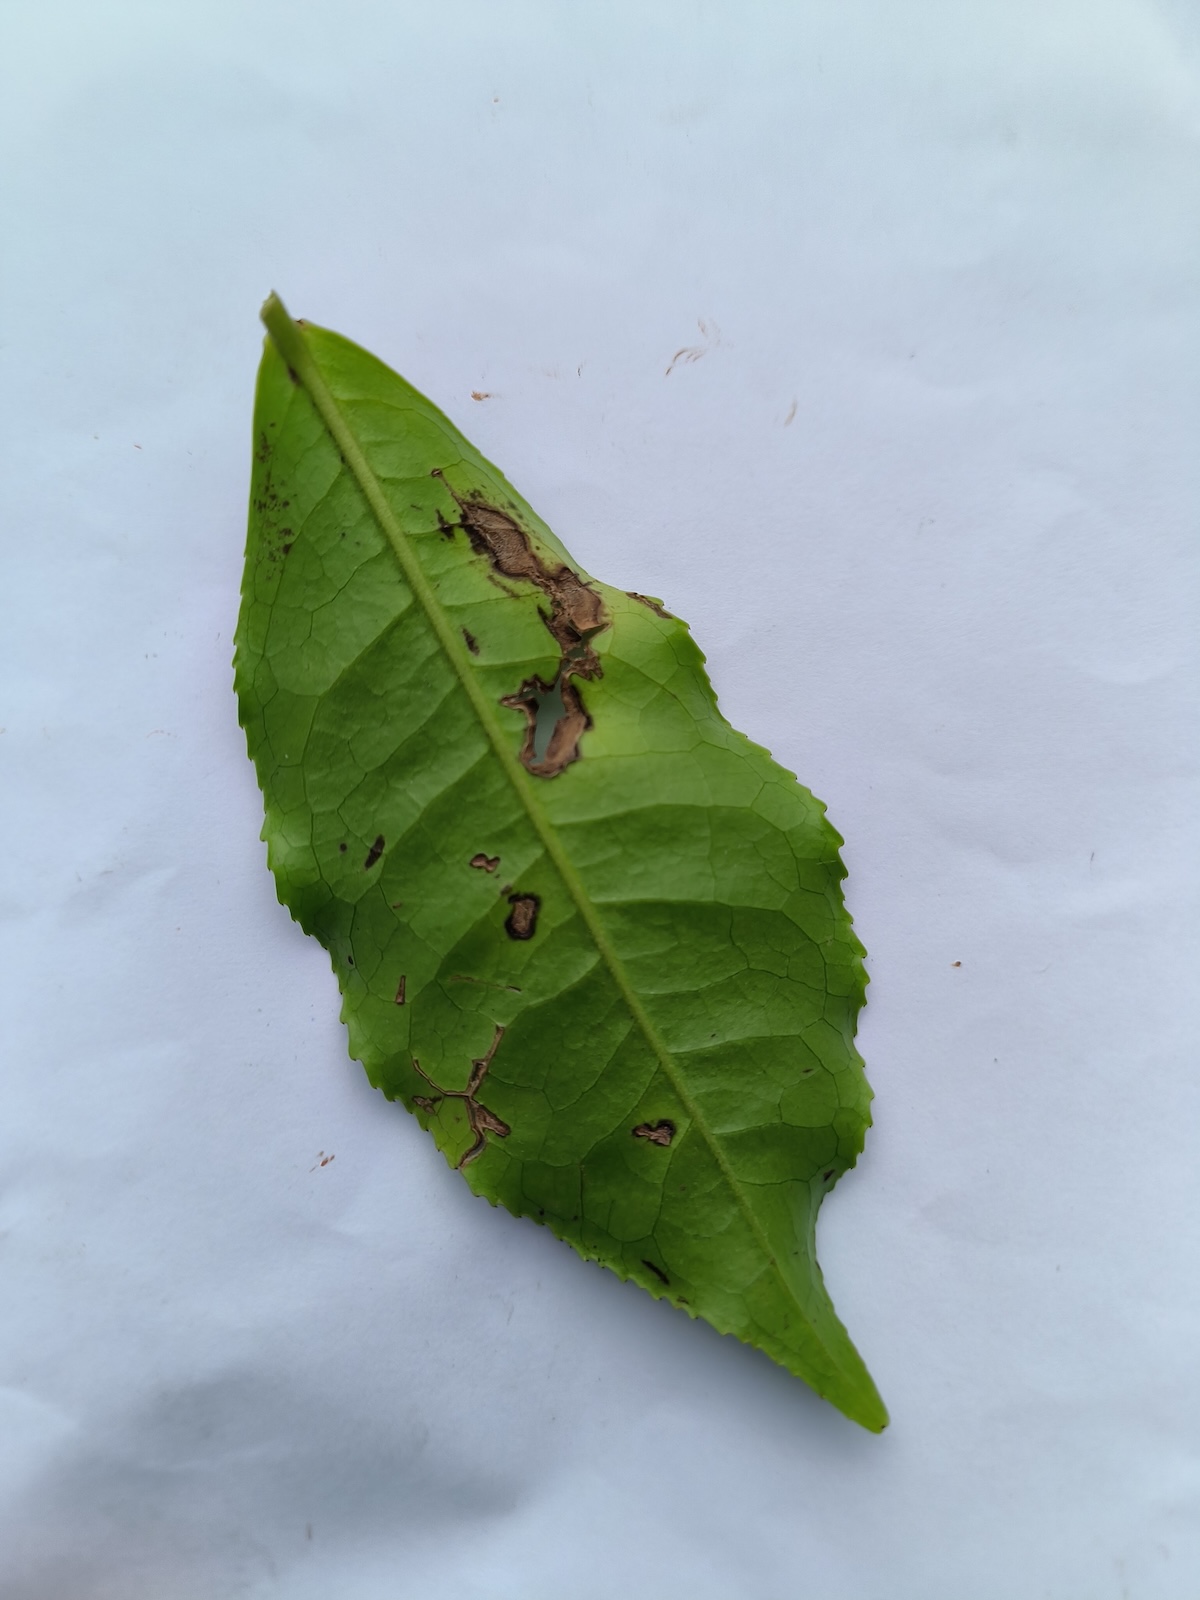
Label: Gray Blight